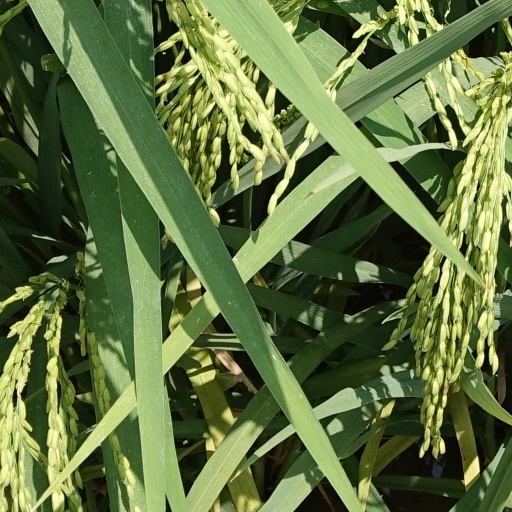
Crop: rice